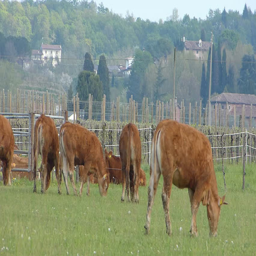
cows graze outdoors in a meadow